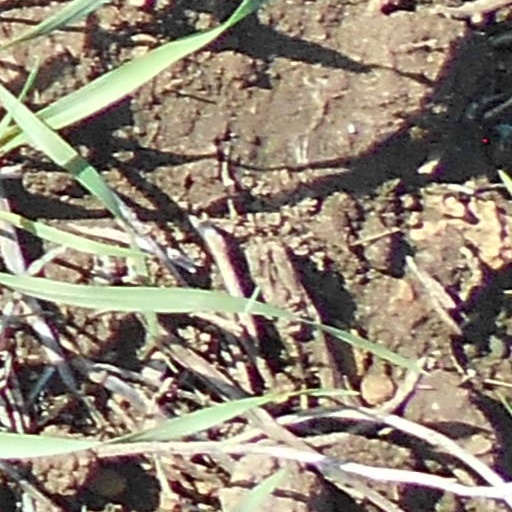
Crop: wheat